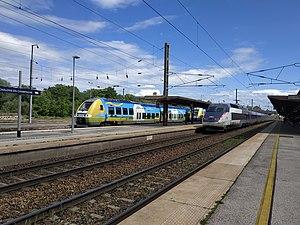
TER &amp
La gare de Châlons-en-Champagne est une gare ferroviaire française de la ligne de Noisy-le-Sec à Strasbourg-Ville, située sur le territoire de la commune de Châlons-en-Champagne, dans le département de la Marne, en région Grand Est.